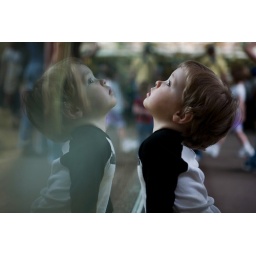
boy in the looking glass